Van Dyke Parks

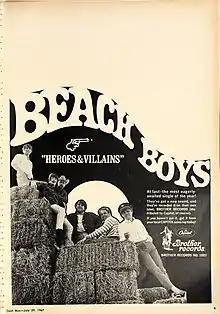
1967 advertisement for the Beach Boys' single "Heroes and Villains", written by Parks and Brian Wilson

Through Melcher, Parks reconnected with Brian Wilson several months after their first meeting. Impressed by his articulate manner, Wilson, seeking a new lyricist, later offered him a collaboration on the Beach Boys' next album, soon titled "Smile" at Parks' suggestion. Parks had attended some "Good Vibrations" recording sessions, and believed that his input regarding the song's cello, initially recorded in June 1966, convinced Wilson of their shared creative sensibilities. He declined Wilson's proposal to complete unfinished lyrics for "Good Vibrations", preferring a joint creative effort. Writing together at Wilson's home, their collaboration terms included Wilson purchasing Parks a $5,000 Volvo to address his transportation needs (equivalent to $ in ).